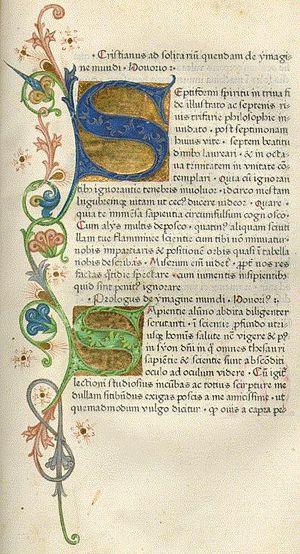
Honoré d'Autun est un moine et théologien chrétien du XIIᵉ siècle.